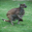
Label: kangaroo